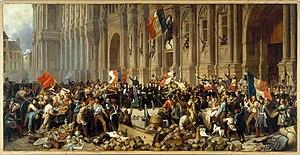
Lamartine devant l’Hôtel de Ville de Paris le 25 février 1848 refuse le drapeau rouge
Charles Rogier, né à Saint-Quentin le 17 août 1800 et mort à Saint-Josse-ten-Noode le 27 mai 1885, est un homme d'État belge de tendance libérale, membre du Congrès national, franc-maçon et révolutionnaire belge.
La Deuxième République, ou Seconde République, est le régime républicain de la France du 24 février 1848, date de la proclamation provisoire de la République à Paris, jusqu’à la proclamation de Louis-Napoléon Bonaparte comme empereur le 2 décembre 1852. Elle fait suite à la monarchie de Juillet et est remplacée par le Second Empire, amorcé — jour pour jour l’année précédente — par un coup d’État de Louis-Napoléon Bonaparte. La Deuxième République se distingue des autres régimes politiques de l’histoire de France d’abord par sa brièveté, ensuite parce que c’est le dernier régime à avoir été institué à la suite d’une révolution. C’est enfin le régime qui applique pour la première fois le suffrage universel masculin en France et abolit définitivement l’esclavage dans les colonies françaises. Après une période transitoire où un gouvernement relativement unanime prend des mesures sociales demandées par la frange ouvrière des révolutionnaires, le régime se stabilise et évince les socialistes, puis se dote d’une constitution.
22 - 24 février : les trois journées révolutionnaires à Paris renversent la Monarchie de Juillet
Le krach de 1847 l'un des principaux du XIXᵉ siècle, fut la conséquence d'une bulle spéculative sur le chemin de fer en France et en Angleterre. Il déboucha sur la Révolution française de 1848.
Une révolution est un renversement brusque d’un régime politique par la force. Elle est aussi définie par le Larousse comme un « changement brusque et violent dans la structure politique et sociale d'un État, qui se produit quand un groupe se révoltant contre les autorités en place, prend le pouvoir et réussit à le garder ».
Le drapeau rouge est un symbole du mouvement ouvrier, utilisé par des mouvements révolutionnaires, au cours de luttes sociales, et par des organisations syndicales, socialistes, et communistes.
Henri Félix Emmanuel Philippoteaux, né à Paris le 3 avril 1815 et mort dans la même ville le 8 novembre 1884, est un peintre et illustrateur français.
Jean-Baptiste Payer est un botaniste français, né le 3 février 1818 à Asfeld et mort le 5 septembre 1860 à Paris.
3 janvier : Joseph Jenkins Roberts devient le premier président du Libéria.
La révolution française de 1848, parfois dénommée « révolution de Février », est la troisième révolution française après la Révolution française de 1789 et celle de 1830. Elle se déroule à Paris du 22 au 25 février 1848.
Alphonse de Lamartine, de son nom complet Alphonse Marie Louis de Prat de Lamartine, né à Mâcon le 21 octobre 1790 et mort à Paris le 28 février 1869 est un poète, romancier, dramaturge français, ainsi qu'une personnalité politique qui participa à la révolution de 1848 et proclama la Deuxième République. Il est l'une des grandes figures du romantisme en France.
Depuis son existence, la France a vu se succéder un certain nombre de révolutions pouvant être classées en trois groupes :